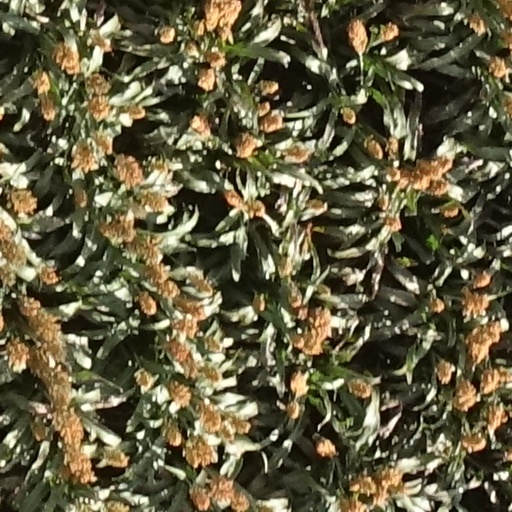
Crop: sorghum